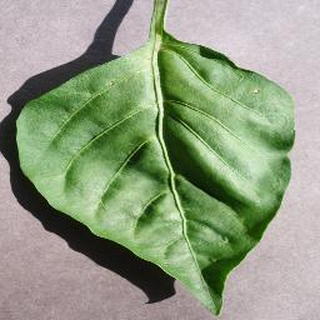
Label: healthy_bell_pepper